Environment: real
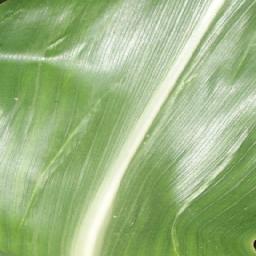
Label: healthy